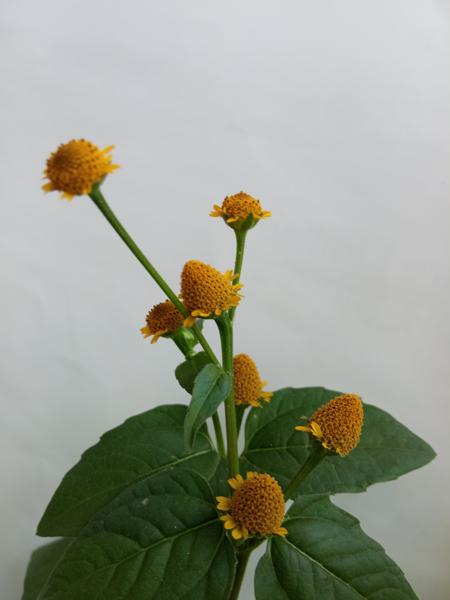
Weed species: Synedrella nodiflora